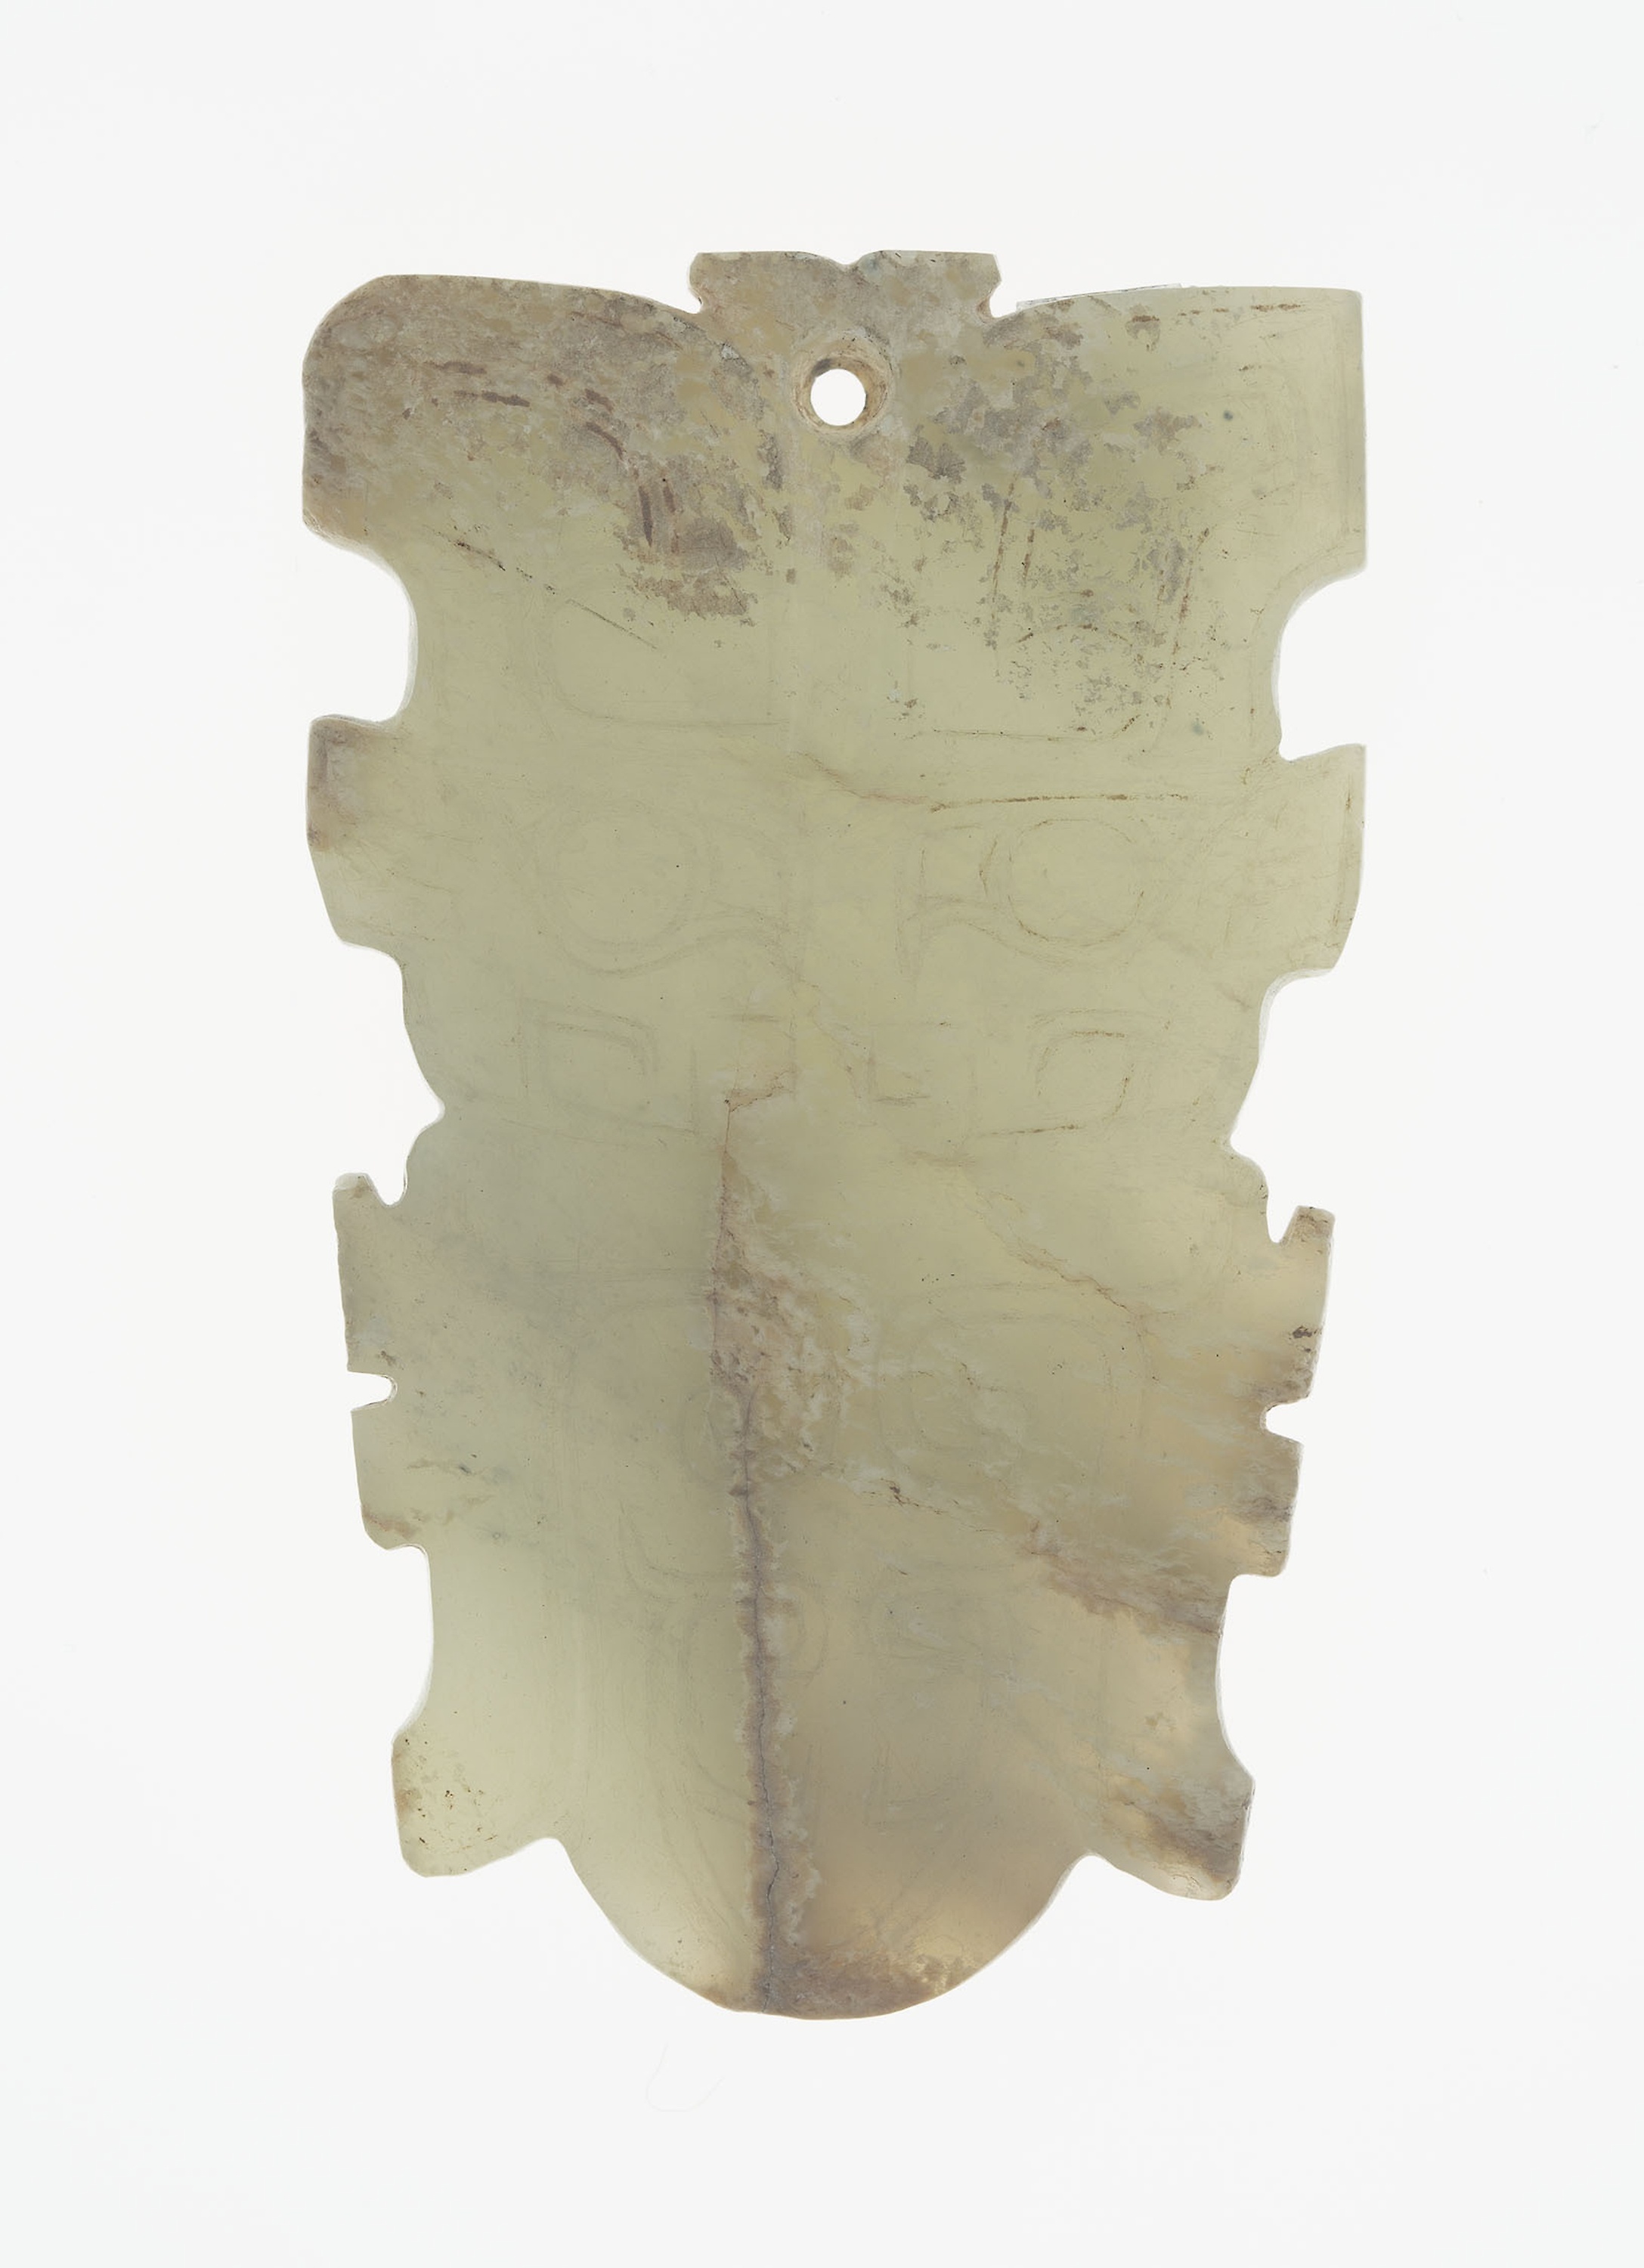
artifact